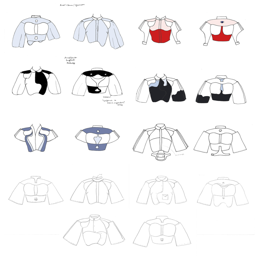
these are the variations of our blouse we had to draw